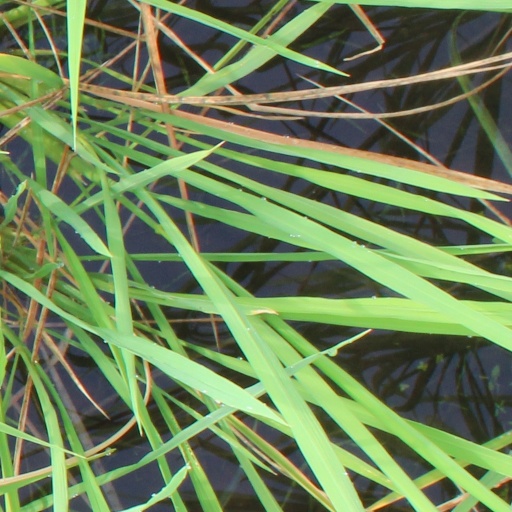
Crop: rice